Großer Jasmunder Bodden

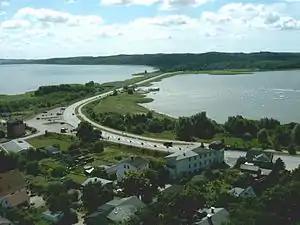
View of the isthmus between the Kleiner (left) and Großer Jasmunder Bodden south of Lietzow

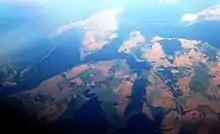
Großer Jasmunder Bodden separating Wittow & Schaabe (top) from Muttland (bottom)

The Großer Jasmunder Bodden belongs to the Northern Rügener Boddens and is a water body on the southern edge of the Baltic Sea in the German state of Mecklenburg-Vorpommern.